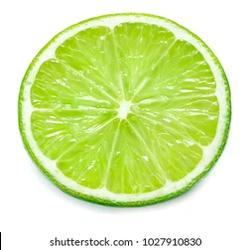
Label: Lemon